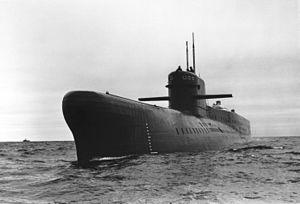
La classe India est le nom donné par l'OTAN à une classe de sous-marin de sauvetage de l'Union Soviétique et de la Russie oú il est nommé Projet 940 Lenok.